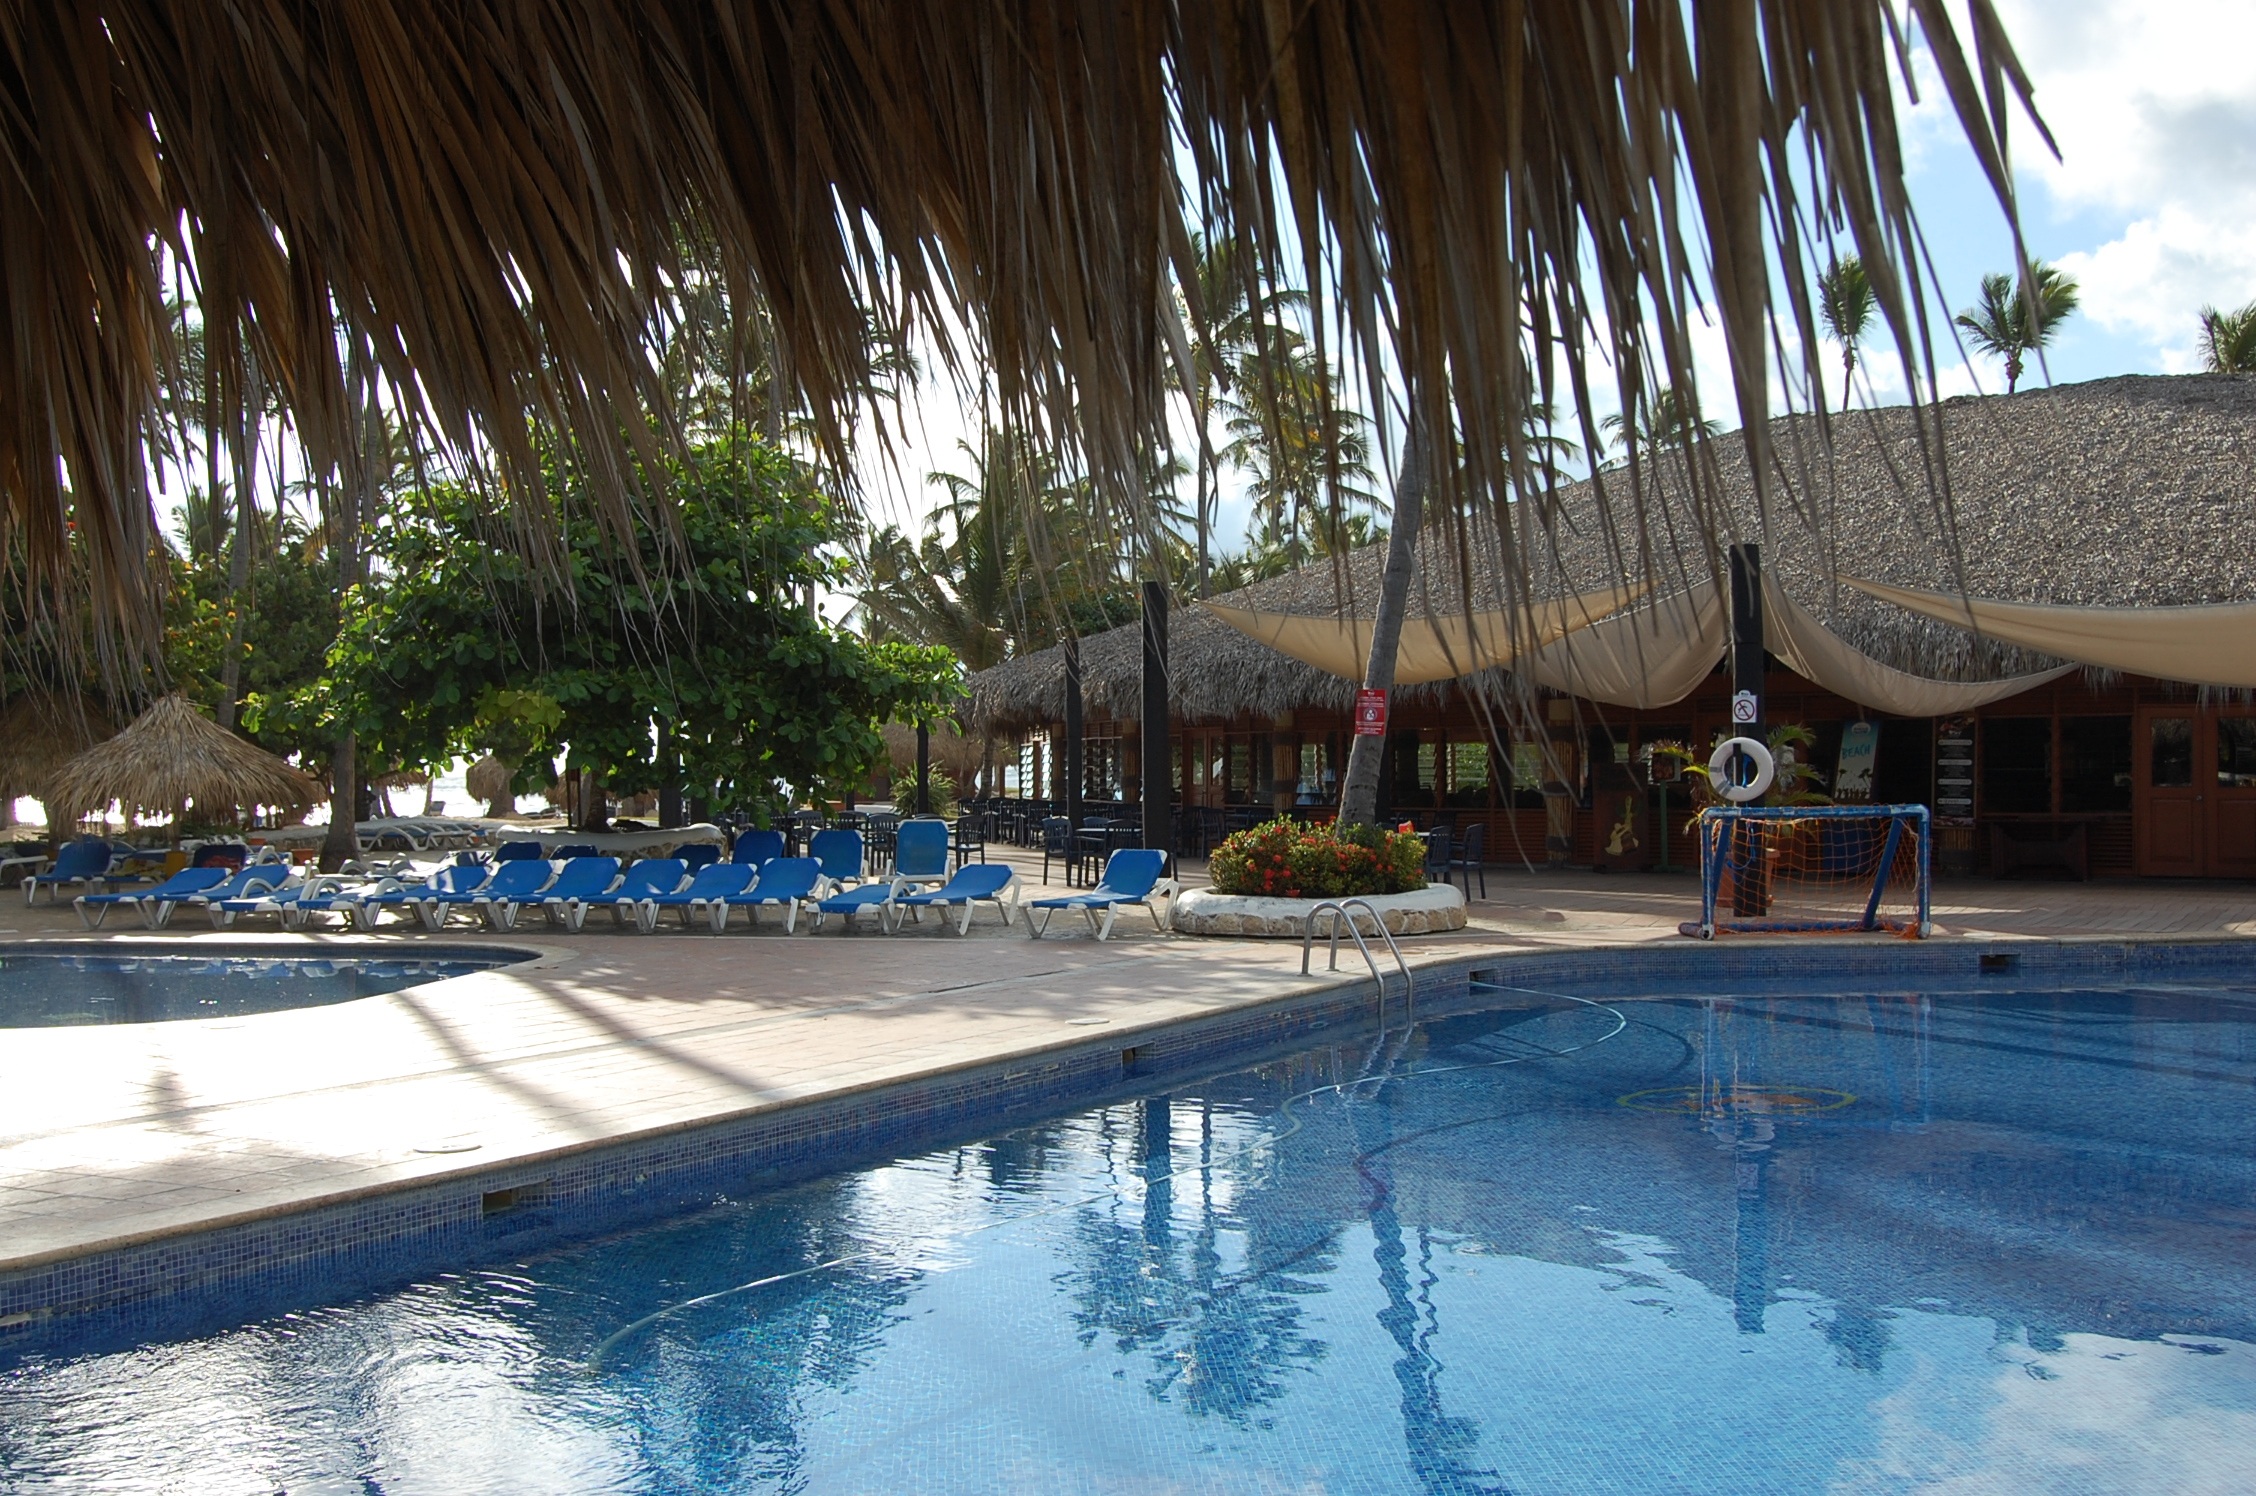
beach, nature, villa, vacation, pool, swimming pool, property, leisure, hotel, resort, estate, caribbean, palms, punta cana, dominican republic, resort town